Hédervári (crater)

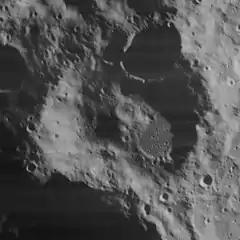
Lunar Orbiter 4 image

Hédervári is a lunar impact crater that is located in the southern part of the Moon, only a few crater diameters from the south lunar pole. It is attached to the northern rim of the larger crater Amundsen, and lies south of Hale. Due to its location, this crater is viewed nearly from the edge from Earth, which hinders the amount of detail that can be observed. It is also illuminated obliquely by the Sun, and the interior is often cloaked in shadows.